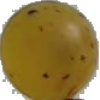
Label: white_grape